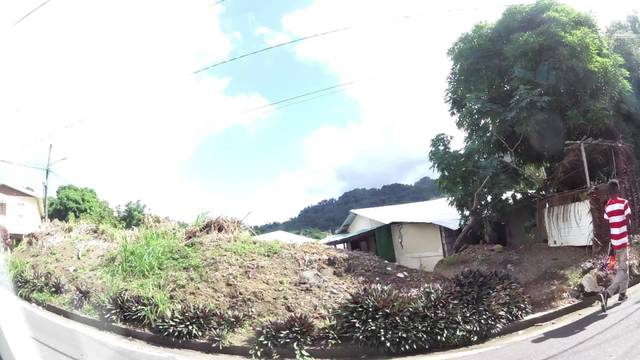
Region: Saint Lucia
Coordinates: 14.004, -60.975